George Gordon (Canadian politician)

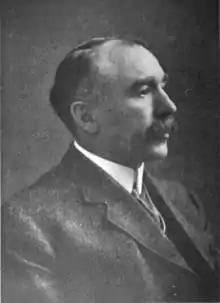

George Gordon (May 2, 1865 – February 3, 1942) was a Canadian politician. He represented the riding of Nipissing in the House of Commons of Canada from 1908 to 1911. He was then appointed to the Senate, where he served until his death in 1942. He was a member of the Conservative Party.